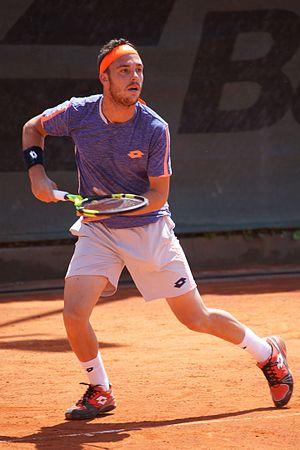
Marco Cecchinato Nice ATP 2016